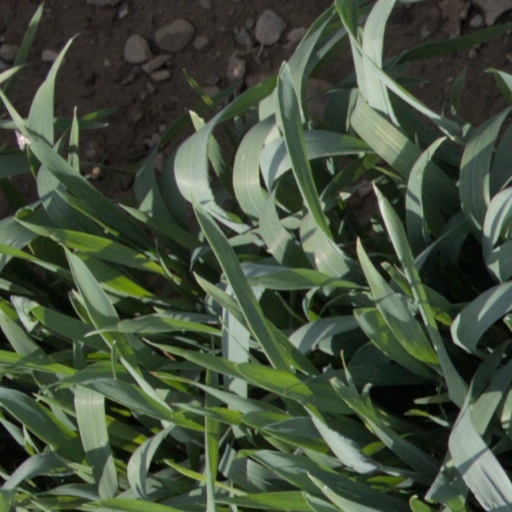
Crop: wheat